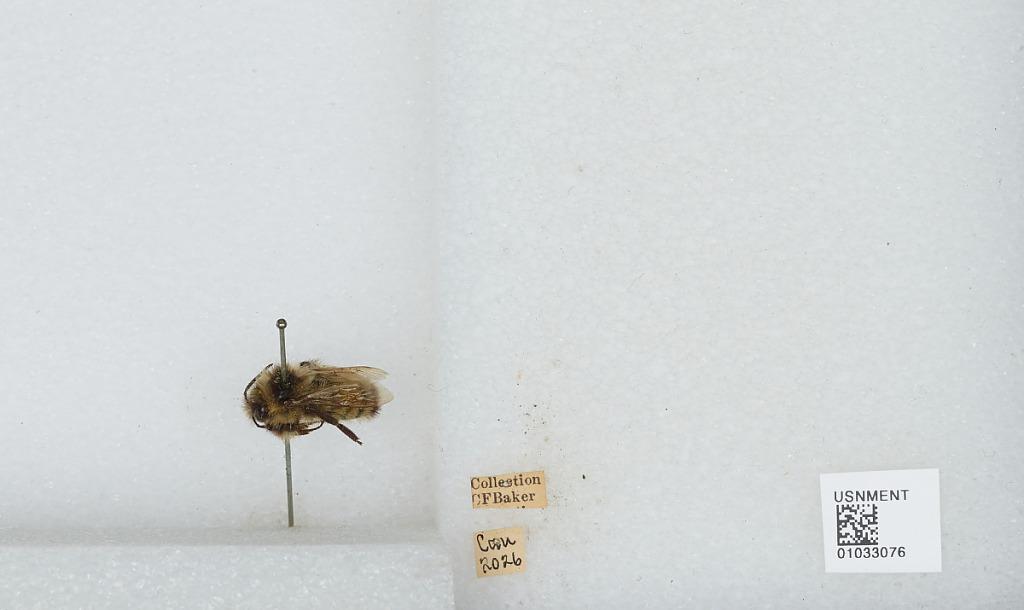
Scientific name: Bombus (Pyrobombus) ternarius Say
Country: Canada